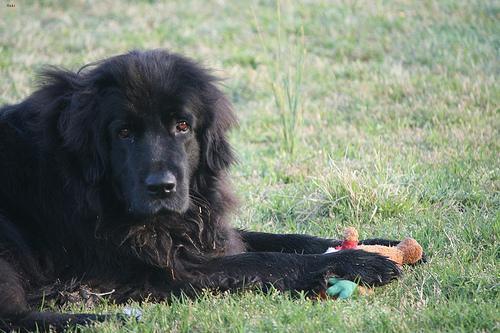
newfoundland